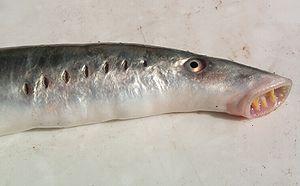
Le genre Lampetra appartient à la famille des Petromyzontidae. Ce ne sont pas des poissons.
Les Lamproies ou Pétromyzontides forment une classe de poissons sans mâchoires mobiles. Ce groupe est constitué d'un seul ordre et d'une seule famille, qui a pu être plus importante dans le passé mais ne regroupe aujourd'hui que 38 espèces. Elles sont parfois considérées comme faisant partie d'un des taxons de vertébrés vivants les plus anciens.
L'Yères est un fleuve côtier français du département de la Seine-Maritime, dans la région Normandie, situé dans le Petit Caux, et qui se jette dans la Manche.